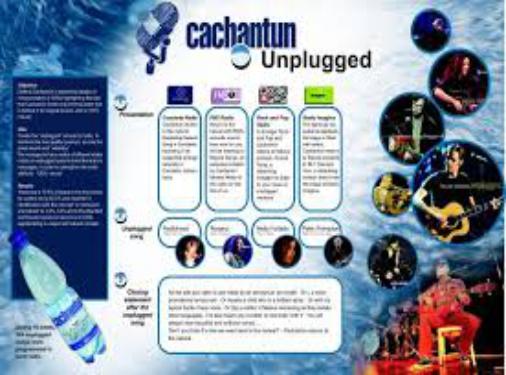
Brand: Cachantun
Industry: Food